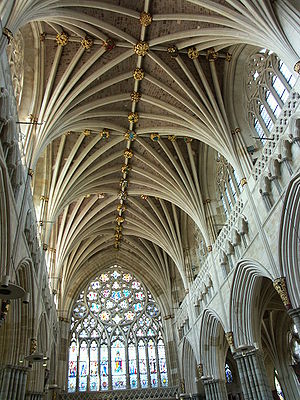
Katedralen i Exeter / Historie
Katedralens indre taghvælving.
Katedralen i Exeter er en anglikansk katedral i byen Exeter i Devon i det sydvestlige England, og er sæde for biskoppen af Exeter. Den nuværende bygning blev færdigbygget omkring år 1400, og loftet er kendt for at have den længste hvælving i England. Andre bemærkelsesværdige træk er det store ur, biskoppens trone, korets galleri og tagsprosserne, hvoraf en har en afbildning af mordet på Thomas Becket.